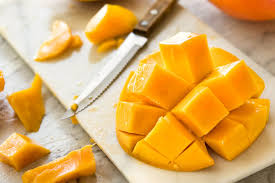
Label: Mango